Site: brandenburg
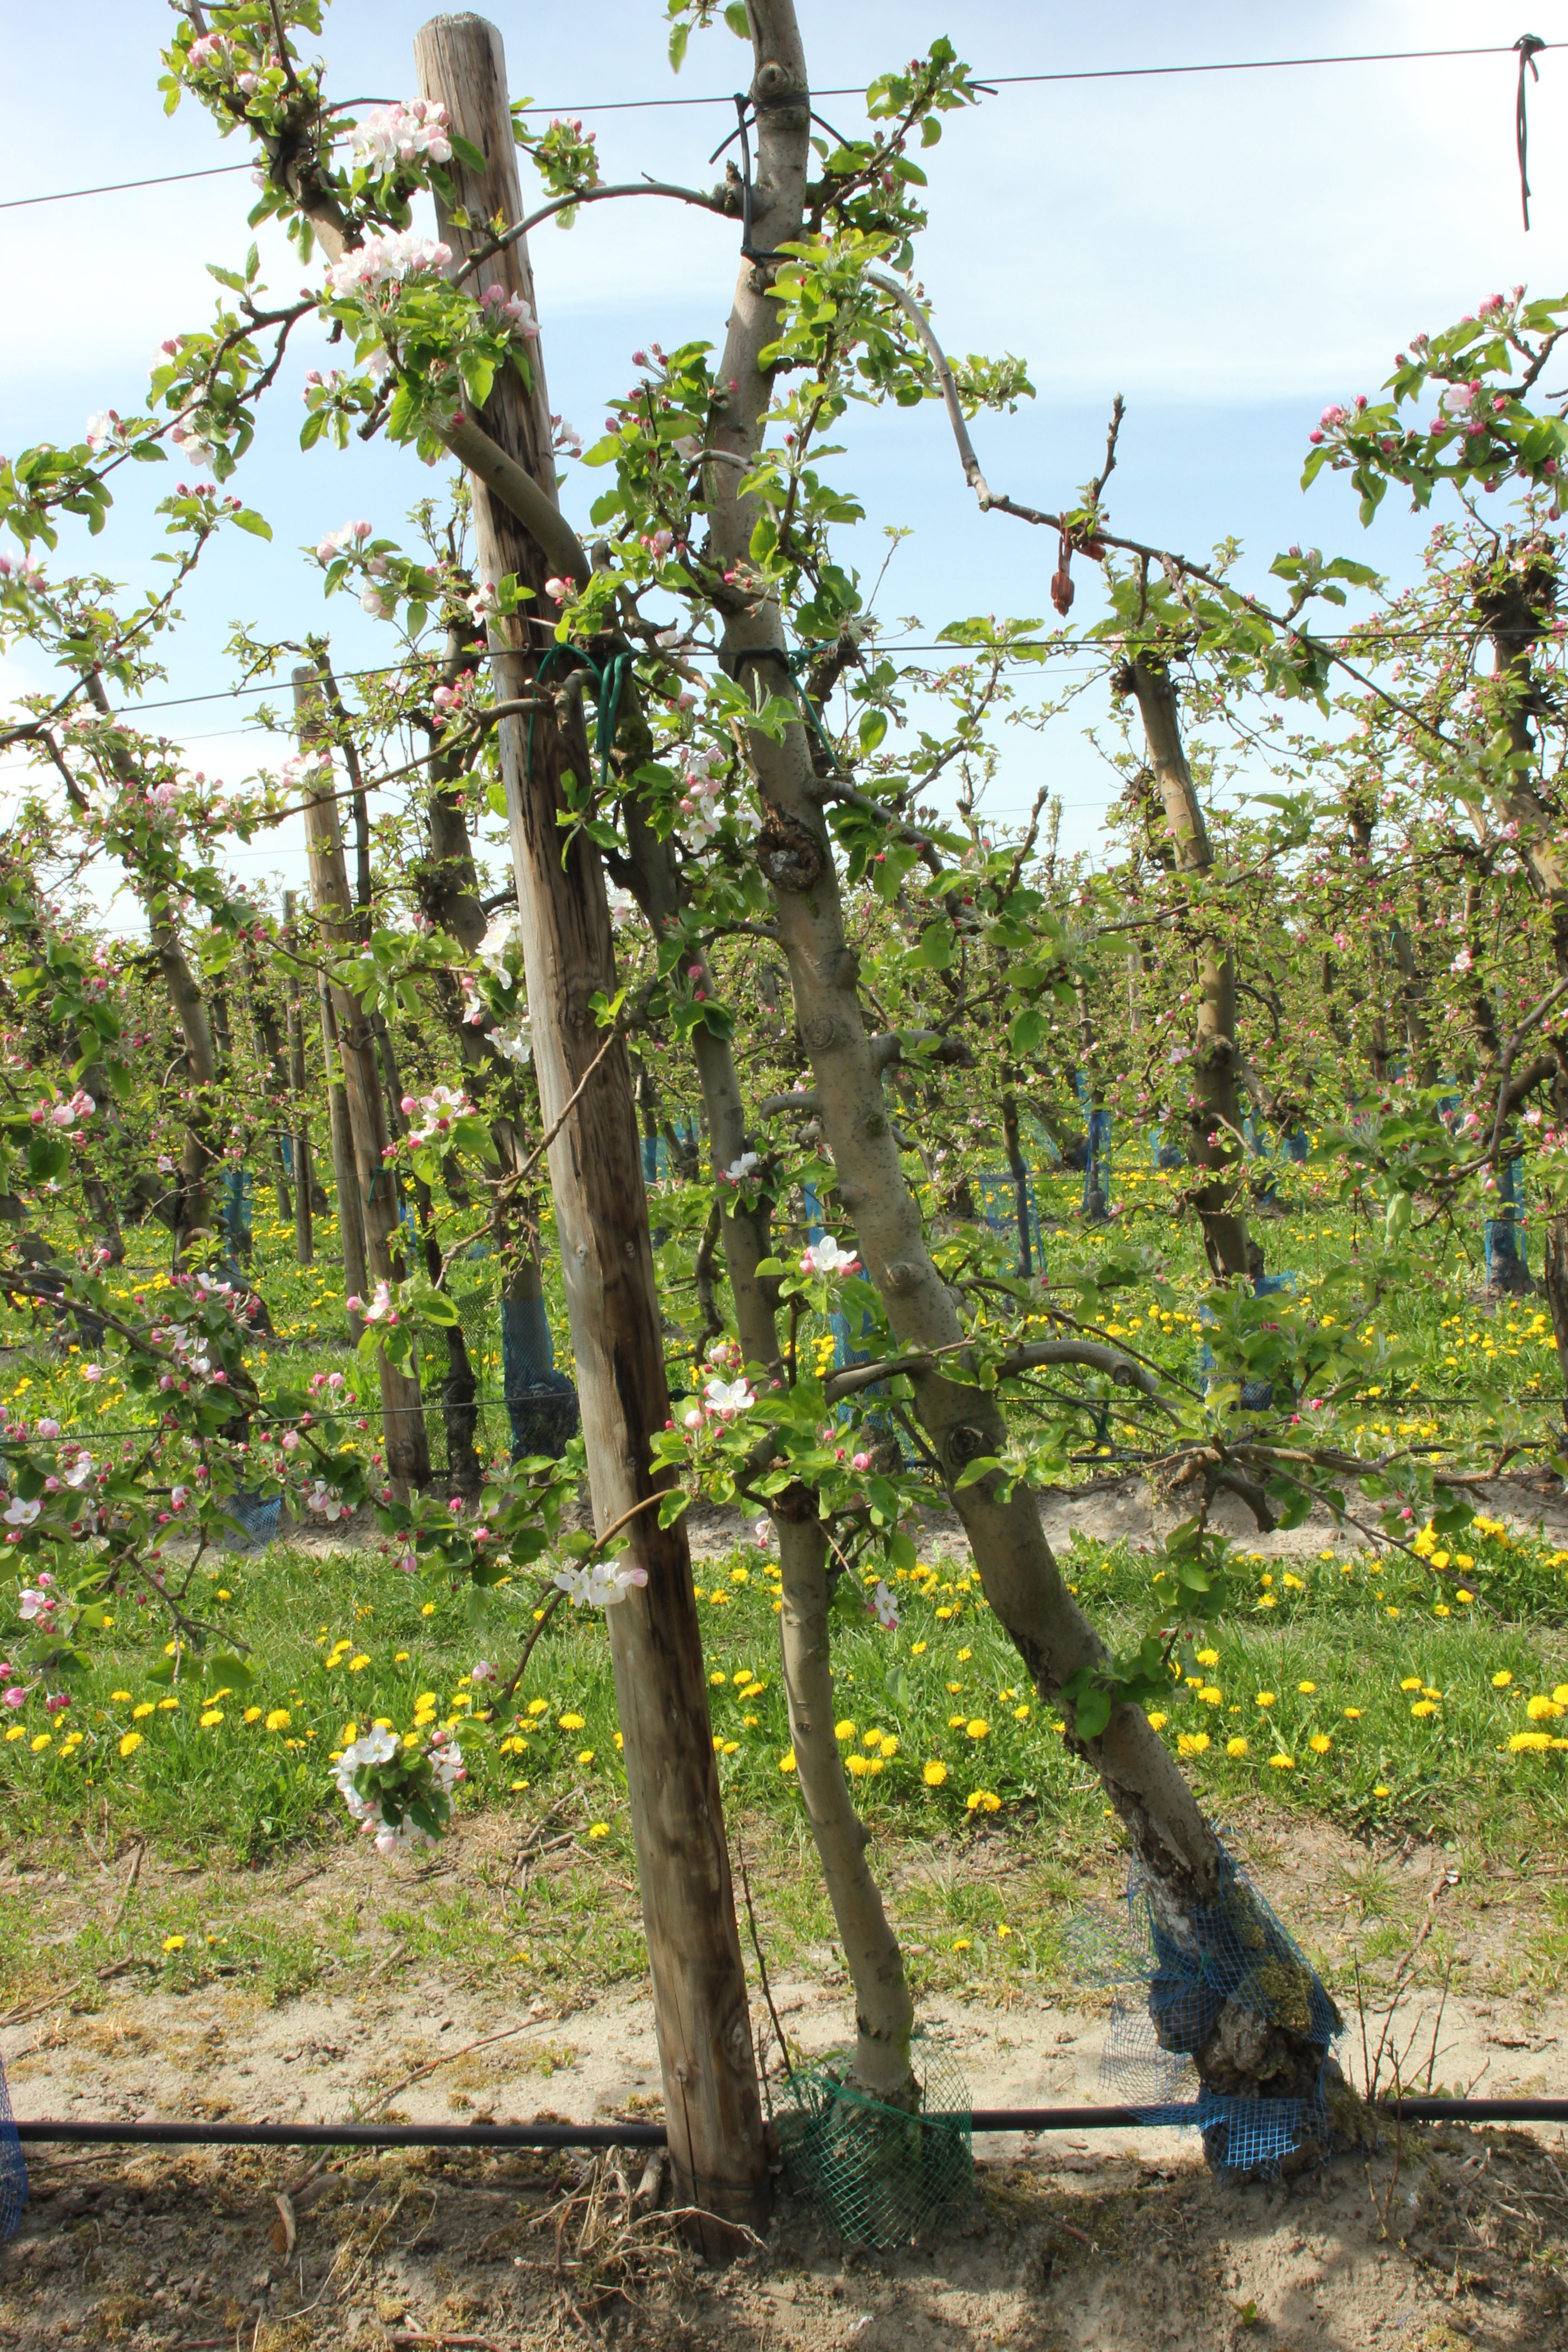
Growth stage (BBCH 57): Inflorescence emergence